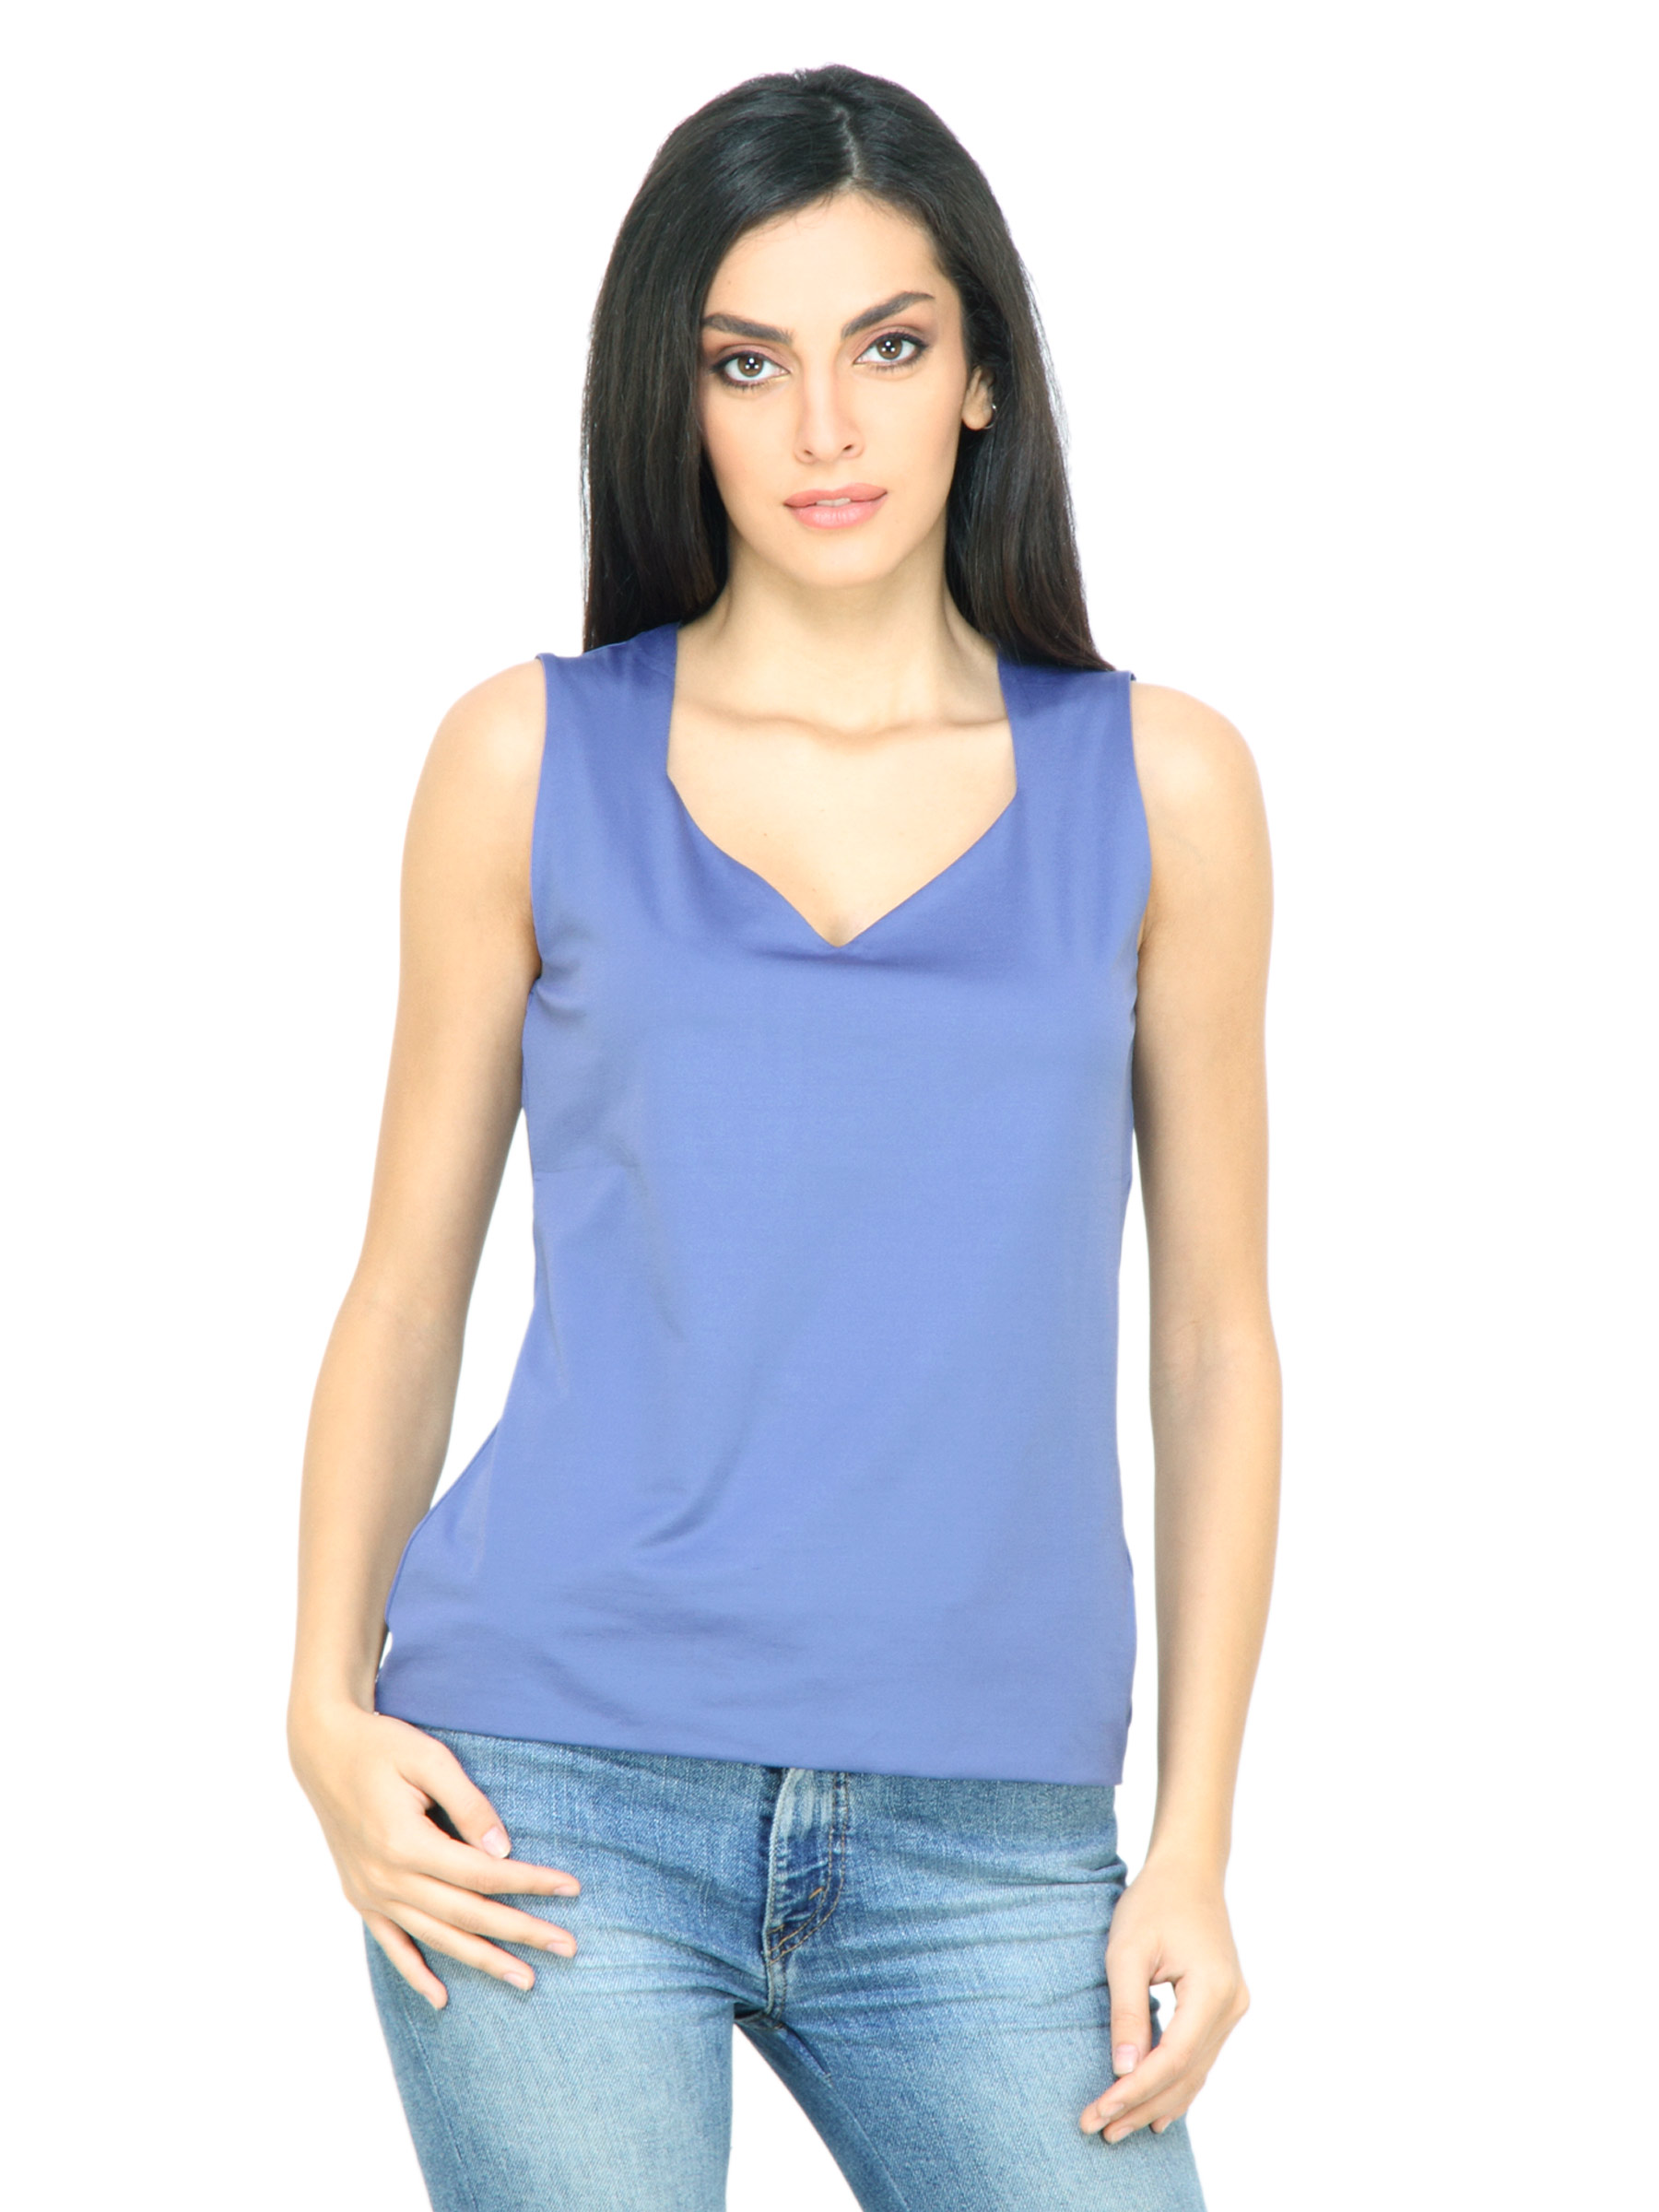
s.Oliver Women Blue Top
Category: Apparel / Topwear / Tops
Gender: Women
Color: Blue
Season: Fall 2011
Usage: Casual